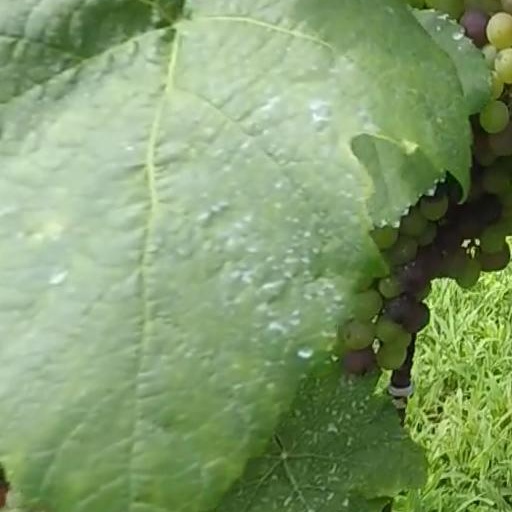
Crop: grape